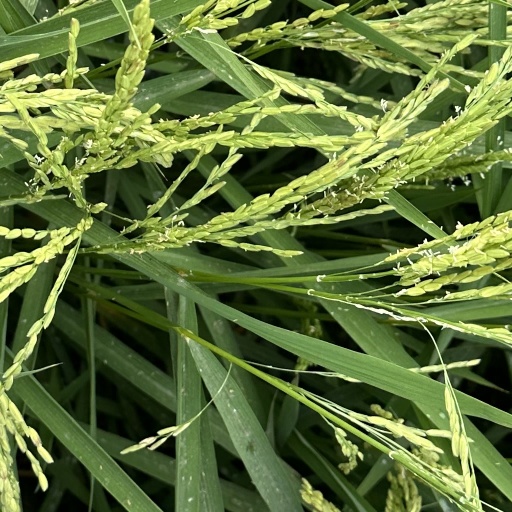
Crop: rice